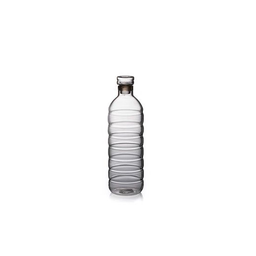
Label: glass